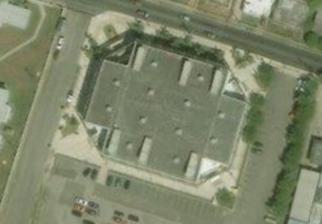
Building: Arquelio Torres Ramírez Coliseum
Country: Puerto Rico
Year built: 1985
Sports arena in San Germán, Puerto Rico Arquelio Torres Ramírez Coliseum Coliseo Arquelio Torres Ramírez Location San Germán, Puerto Rico Coordinates 18°04′41.33″N 67°01′48.99″W / 18.0781472°N 67.0302750°W / 18.0781472; -67.0302750 Owner Municipality of San Germán Operator Municipality of San Germán Capacity 5000 Opened 1985 Tenants Atléticos de San Germán ( BSN ) The Arquelio Torres Ramírez Coliseum (Spanish: Coliseo Arquelio Torres Ramírez ) is a sports arena in San Germán, Puerto Rico also known as "La Cuna" or "El hogar del monstruo anaranjado".  It has capacity for 5000 people. It has recently been remodeled in preparation for the 2010 Central American and Caribbean Games . The basketball club Atléticos de San Germán host their home games at the Coliseum. References